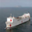
Label: ship